Cowpea

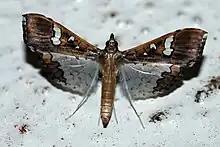
Larva from the "Maruca vitrata", commonly called the maruca pod borer, is one of the most damaging insect pests to the cowpea plant.

Insects are a major factor in the low yields of African cowpea crops, and they affect each tissue component and developmental stage of the plant. In bad infestations, insect pressure is responsible for over 90% loss in yield. The legume pod borer, "Maruca vitrata," is the main preharvest pest of the cowpea. Other important pests include pod sucking bugs, thrips, aphids, cowpea curculios and post-harvest beetles "Callosobruchus maculatus" and "Callosobruchus chinensis".